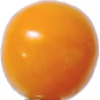
Label: Physalis 1